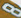
Number: 8